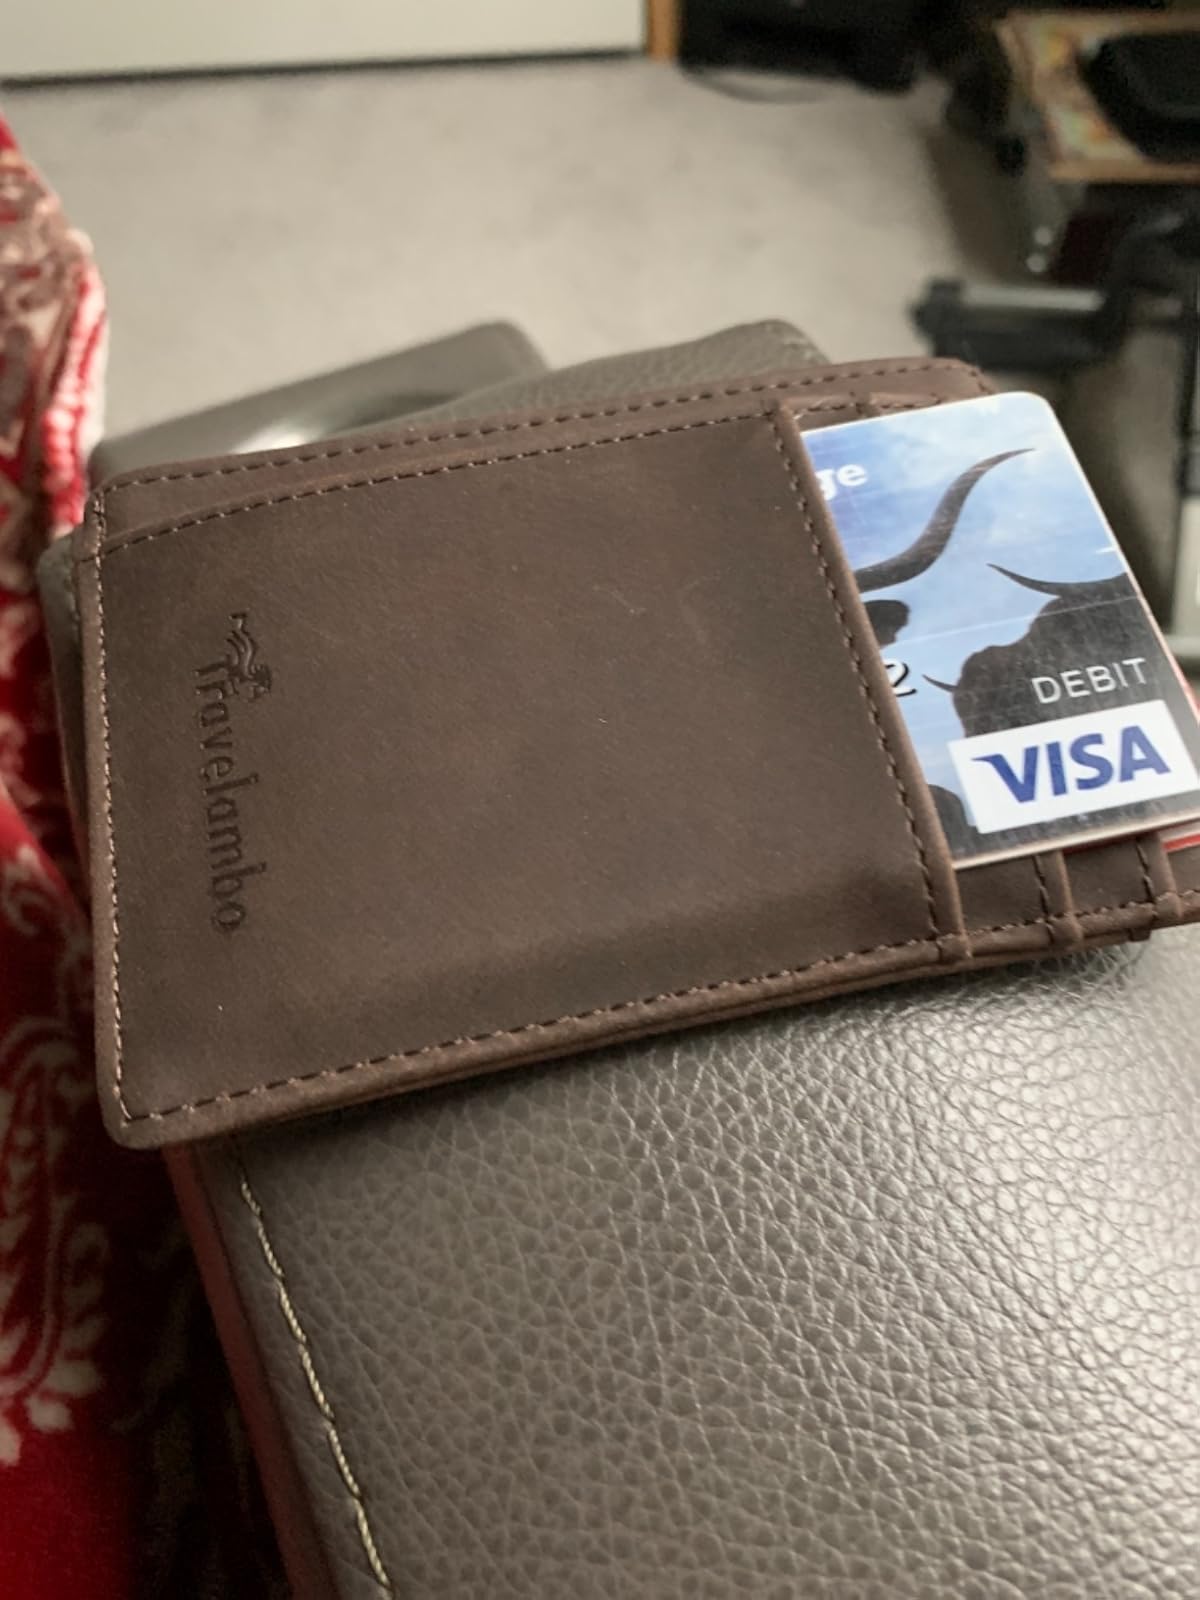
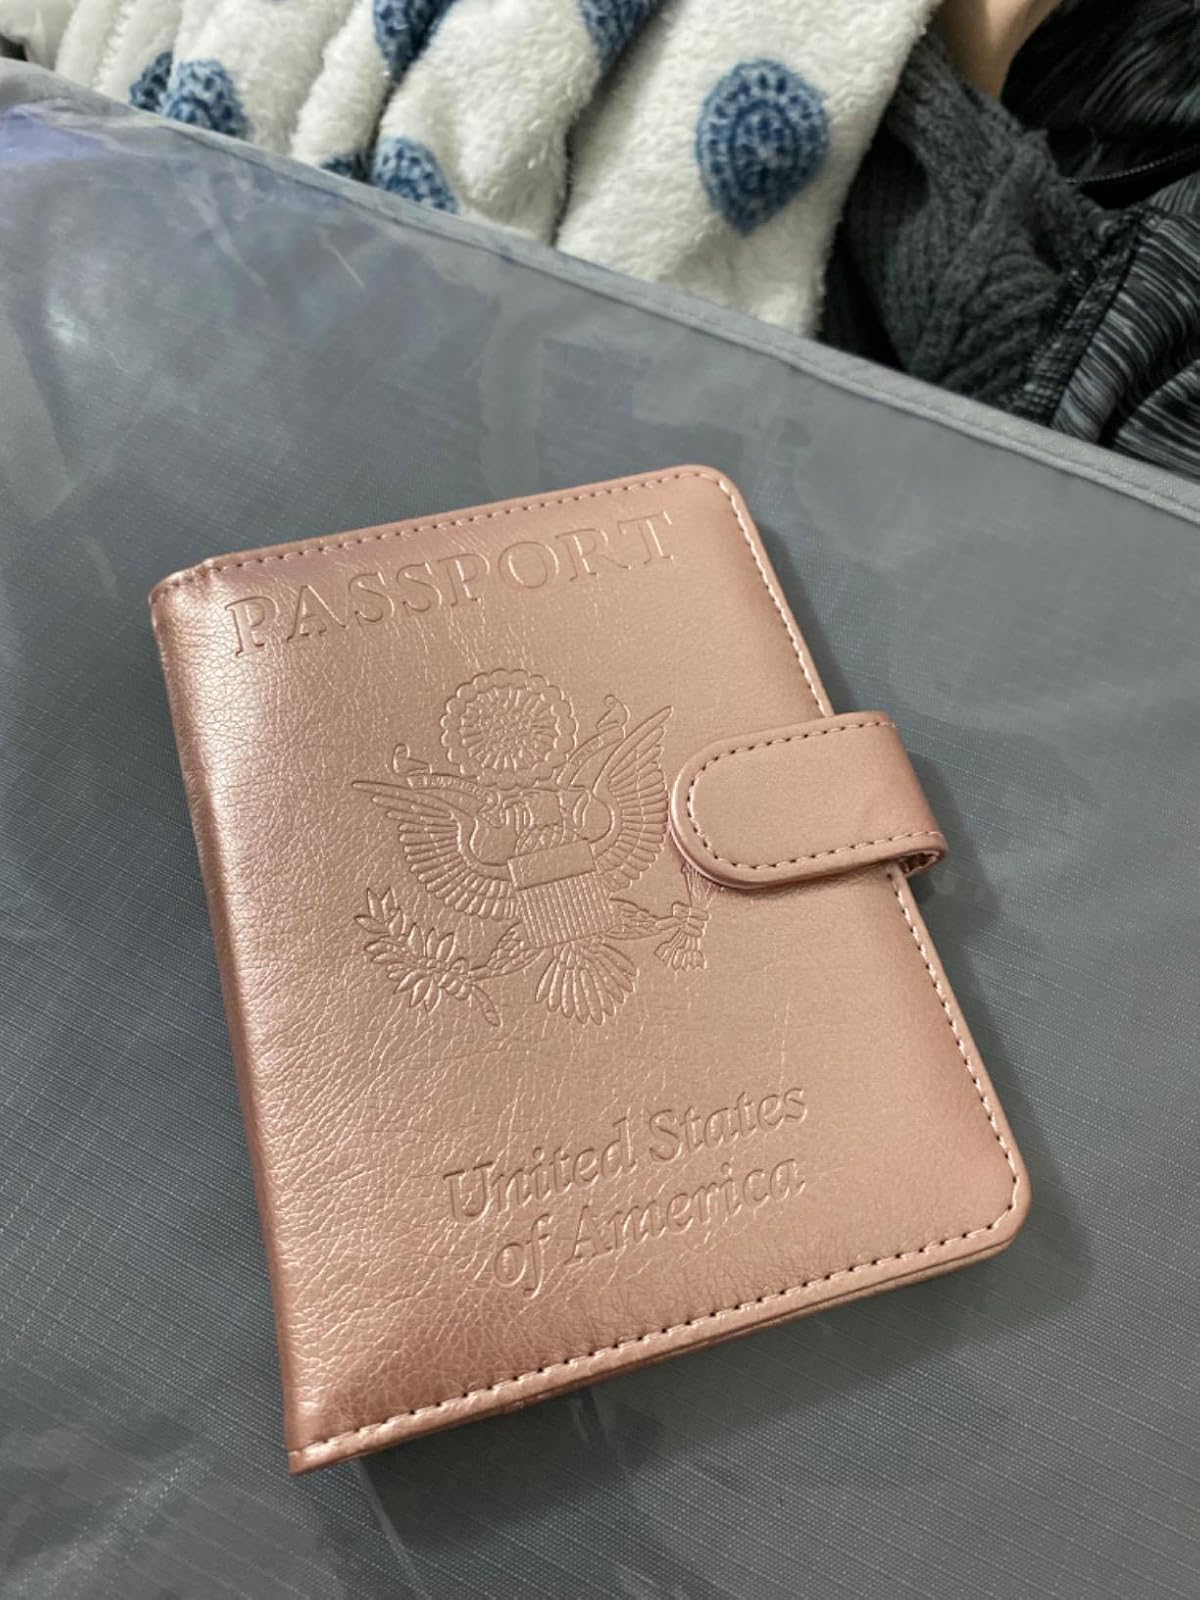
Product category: accessories_wallet
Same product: no